Hyles gallii

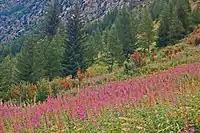
Habitat of "Hyles gallii". La Thuile, Italy at about 2700 meters above sea level

The larva can reach a length of 70 to 80 millimeters and are variable. One type is olive green with cream spots and a reddish-brown head, while another version is almost entirely black. The colour of the larva darkens before pupation. They feed on fireweed ("Chamaenerion angustifolium", "Epilobium montanum"), on bedstraw ("Galium verum" and "Galium mollugo") and various other plants ("Clarkia", "Fuchsia", "Circaea", "Plantago major", etc.), many of which are members of Onagraceae. They can be found from July to September.